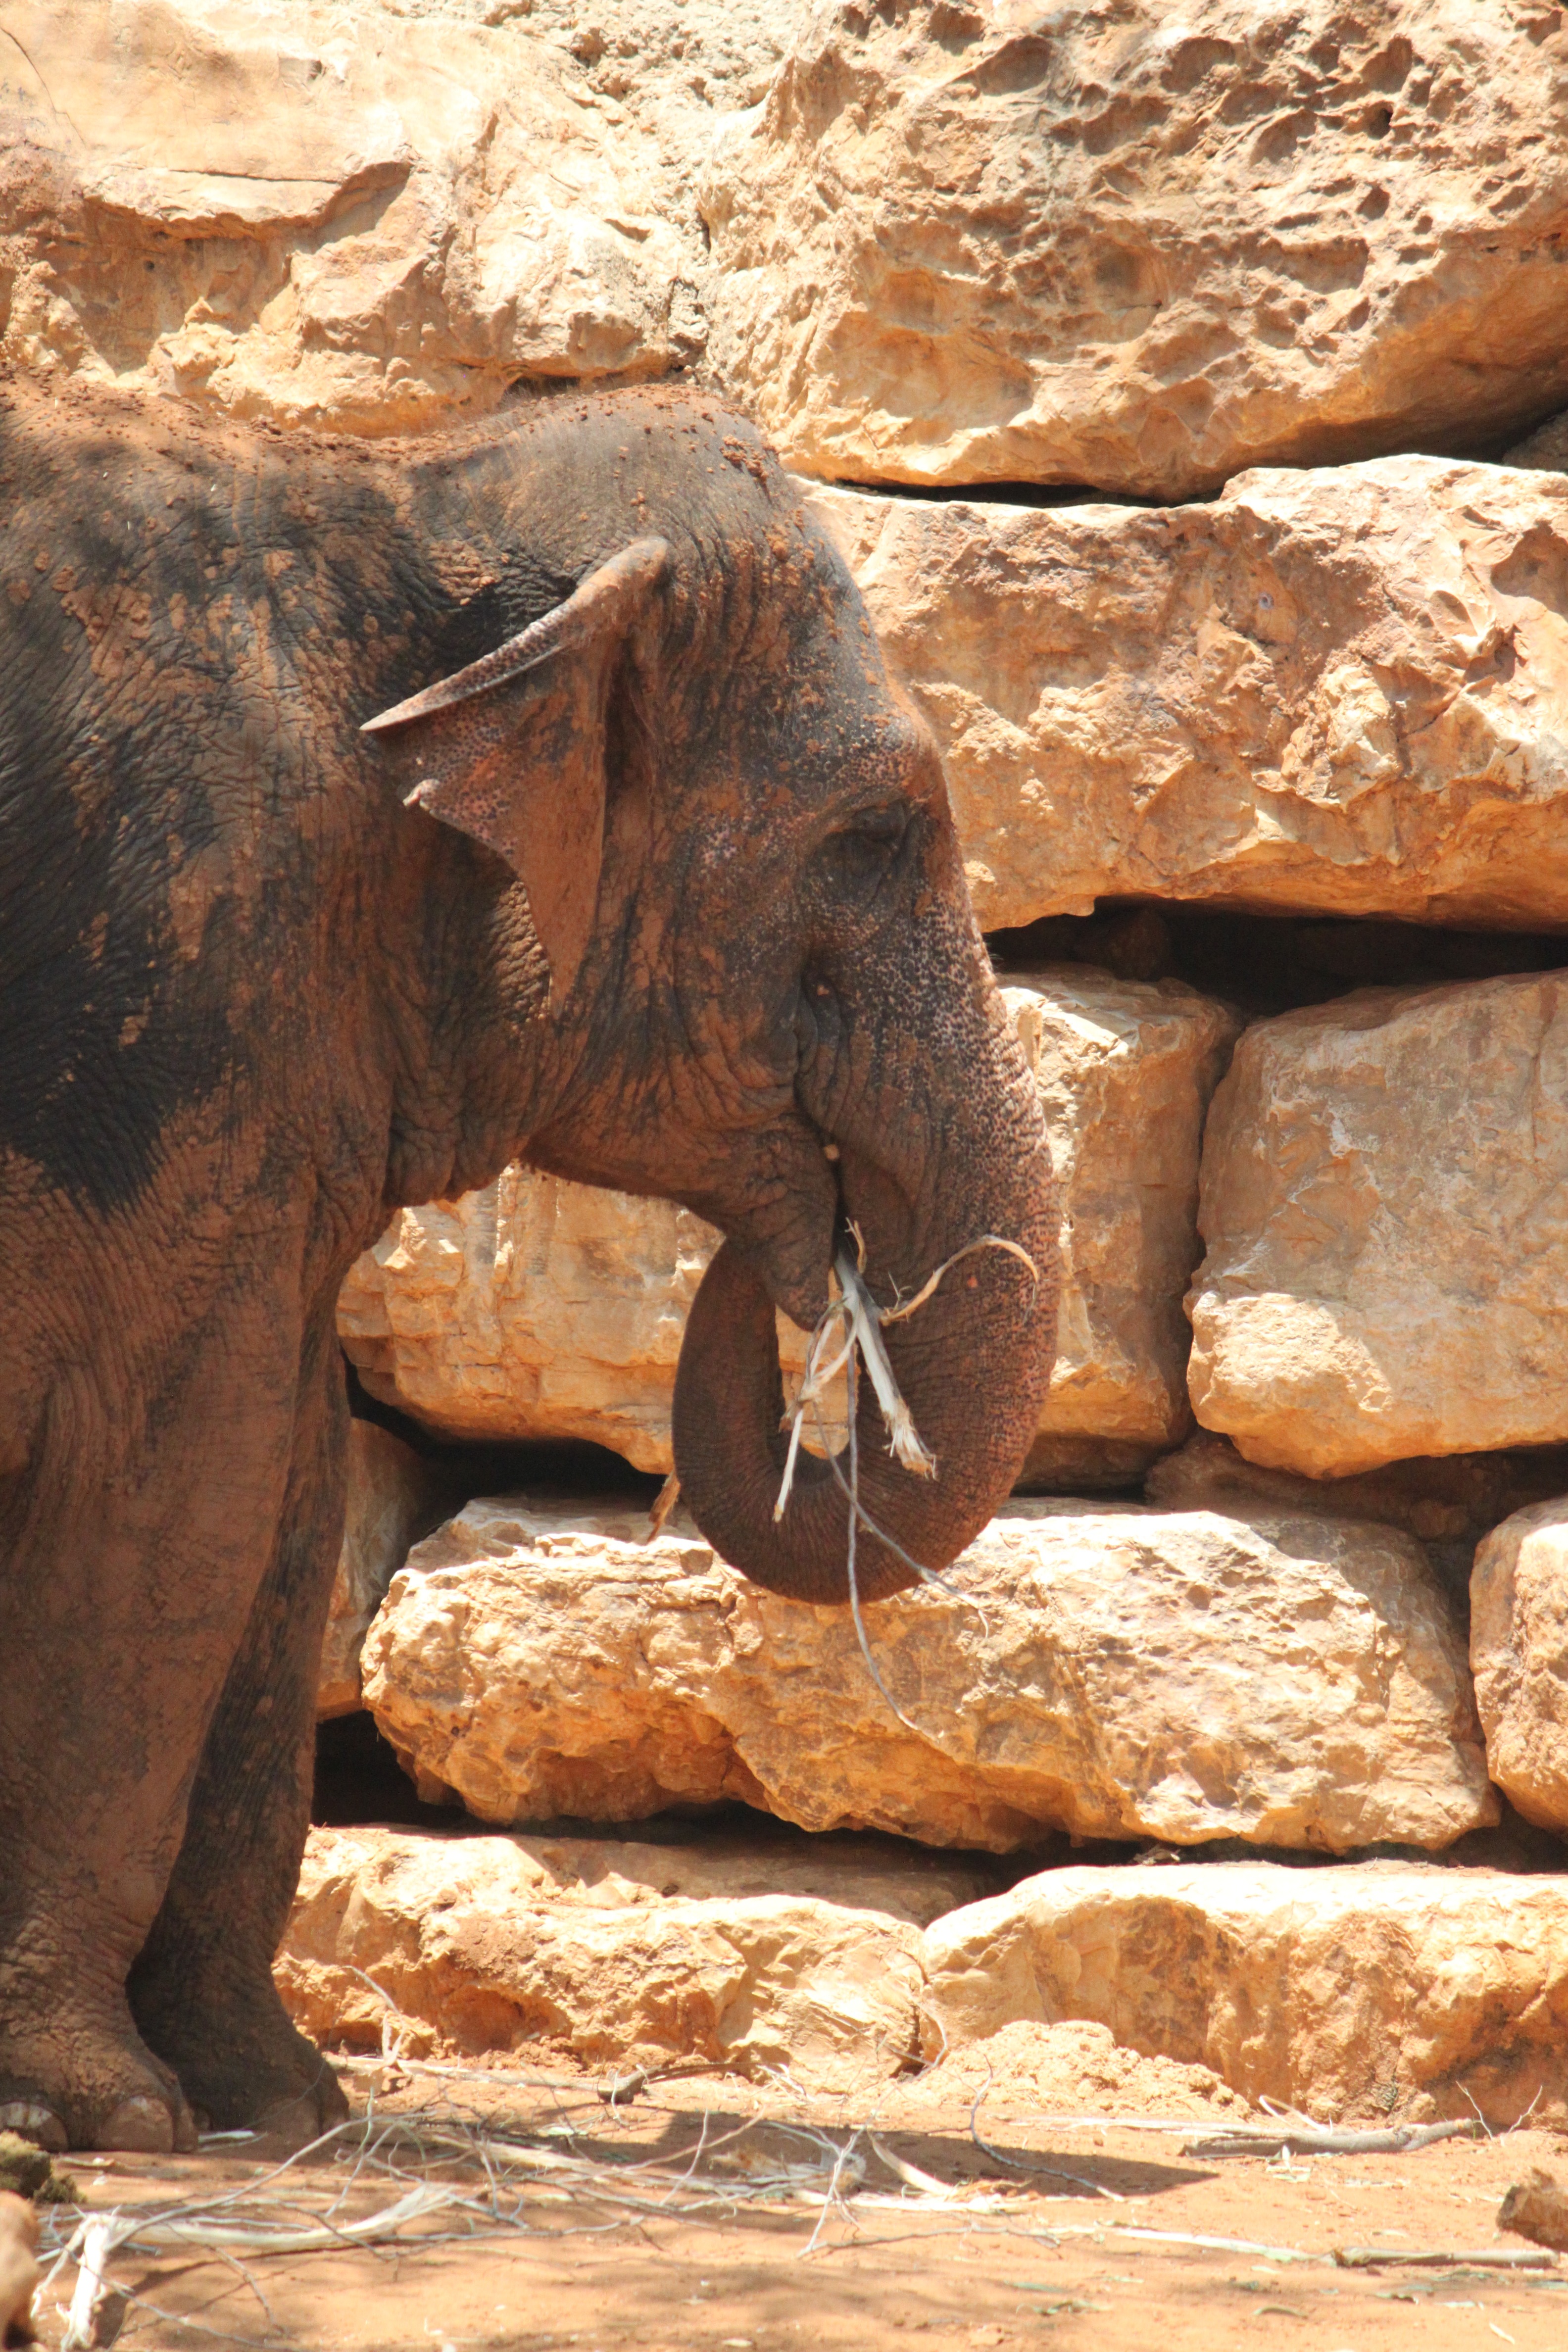
nature, rock, trunk, animal, recreation, wildlife, zoo, africa, mammal, fauna, elephant, temple, animals, mammals, safari, elephants, wadi, ancient history